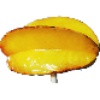
Label: Carambula 1